Which point is corresponding to the reference point?
Reference image:
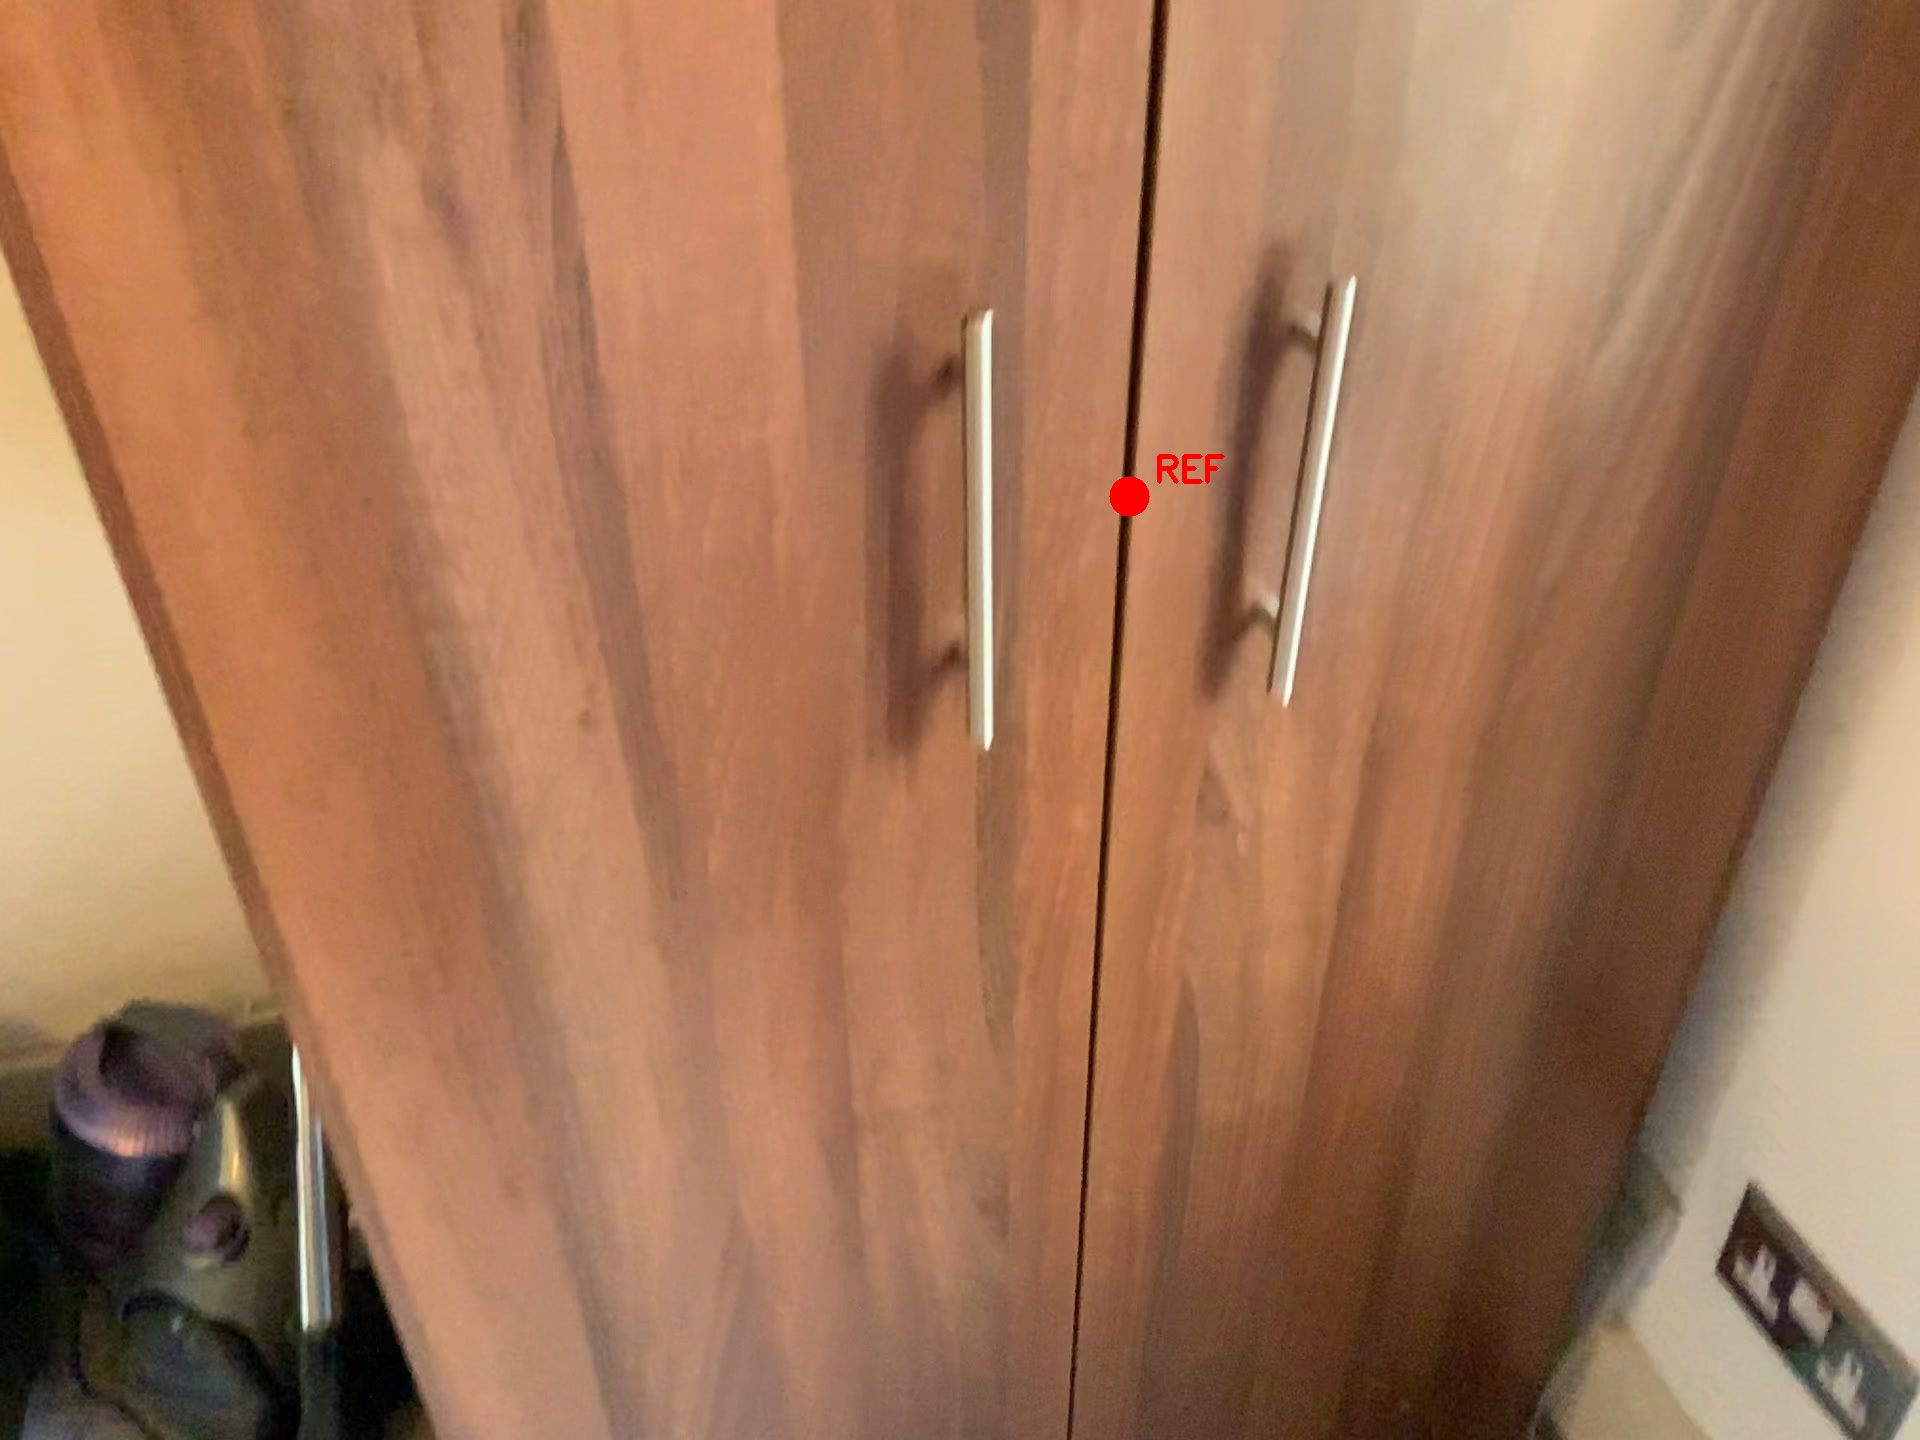
Option image:
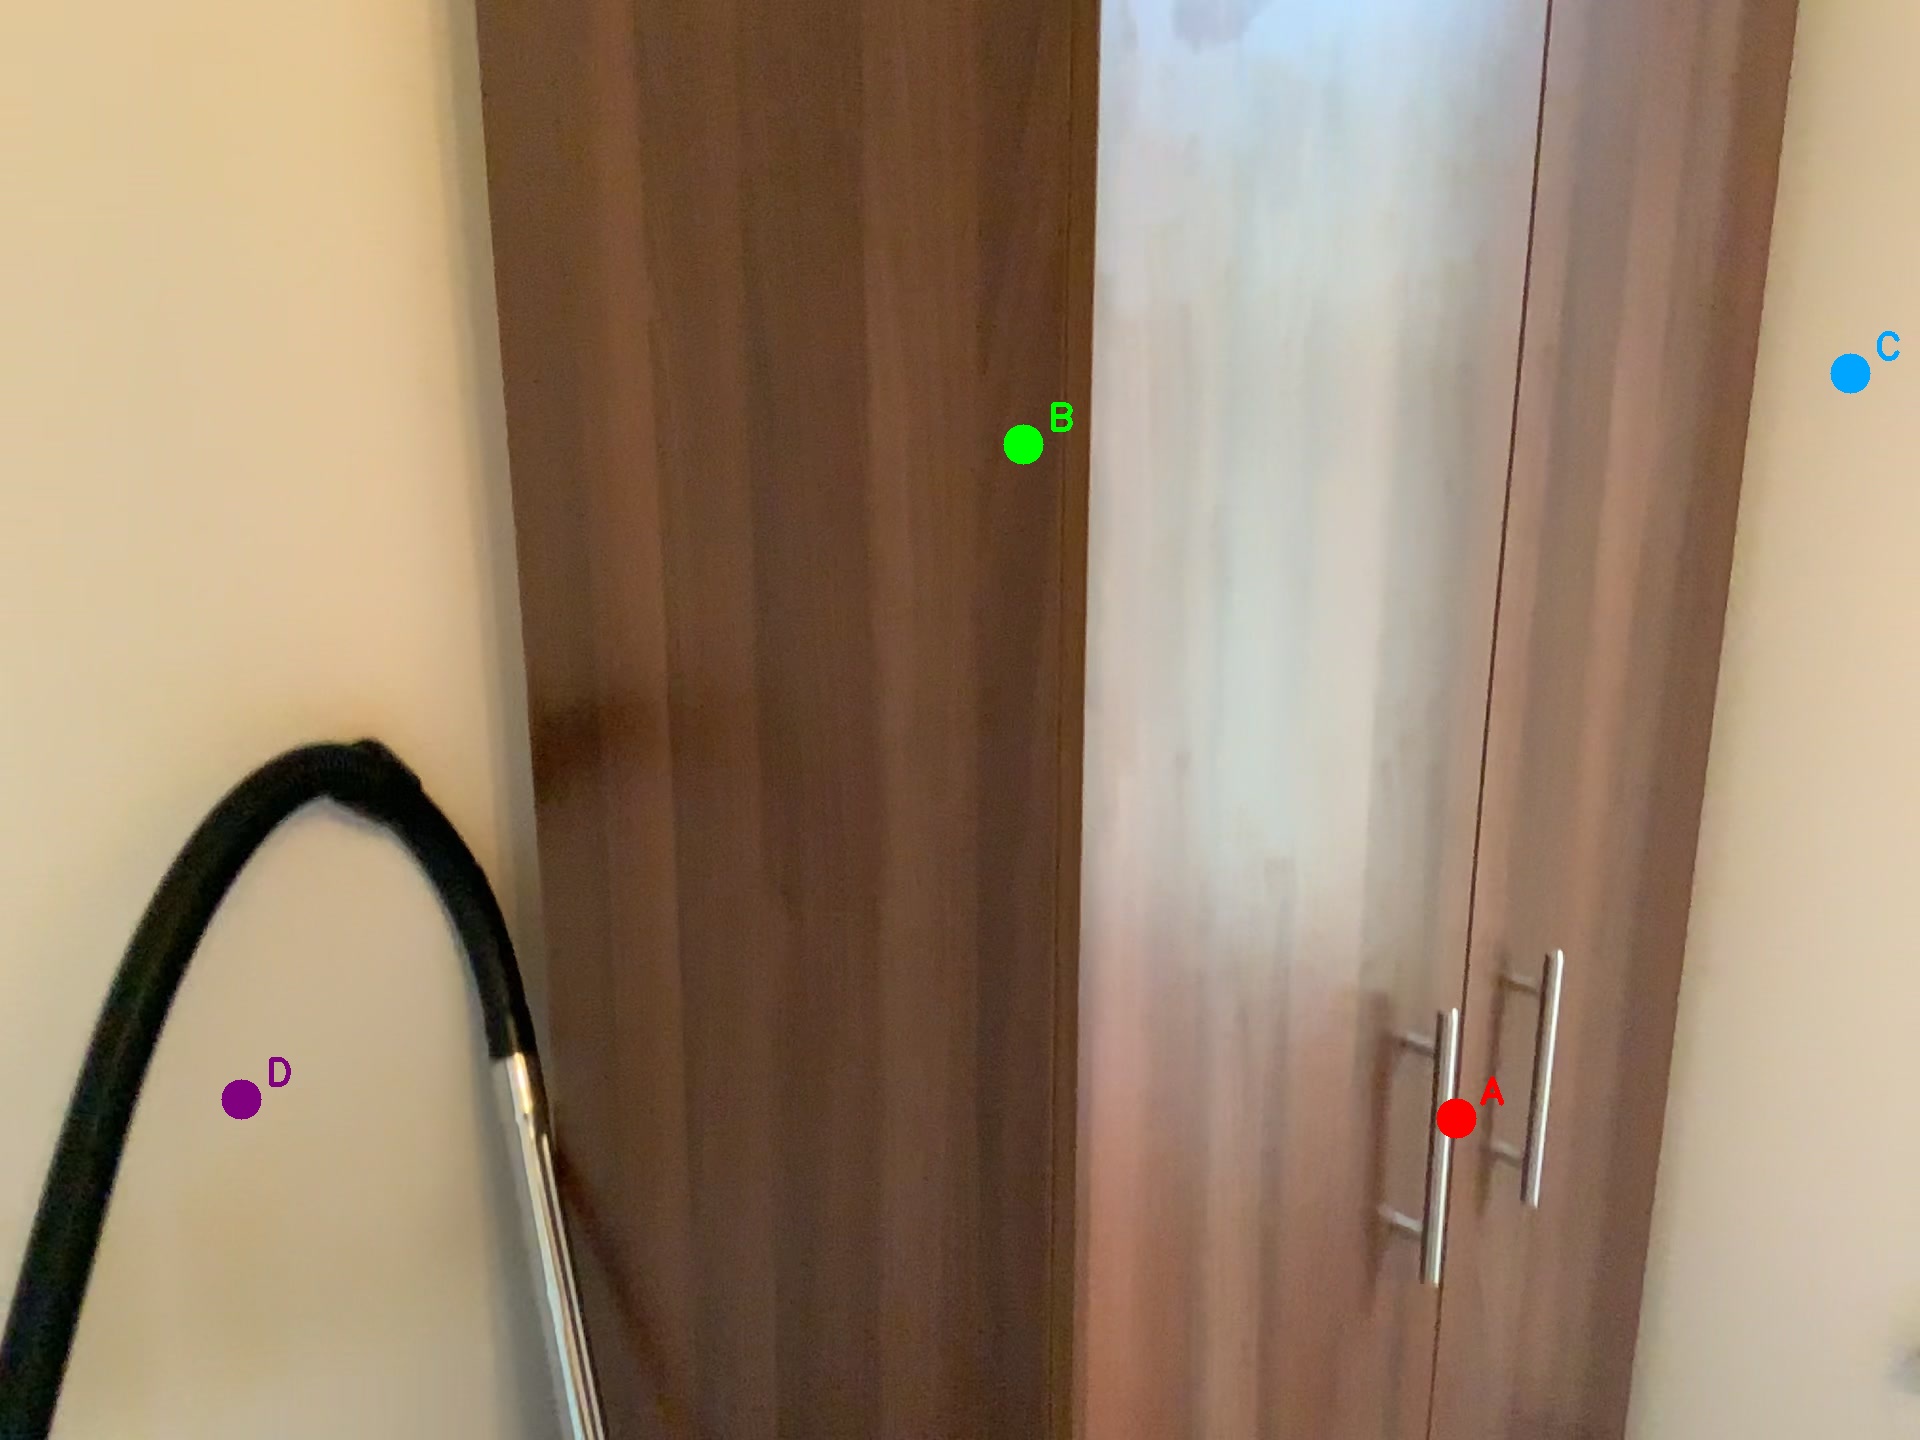
Choices:
Point A
Point B
Point C
Point D
Answer: (A)